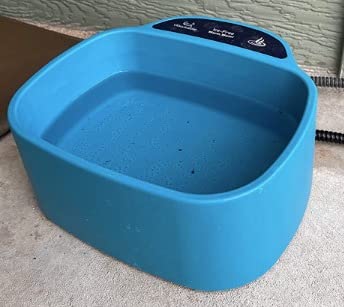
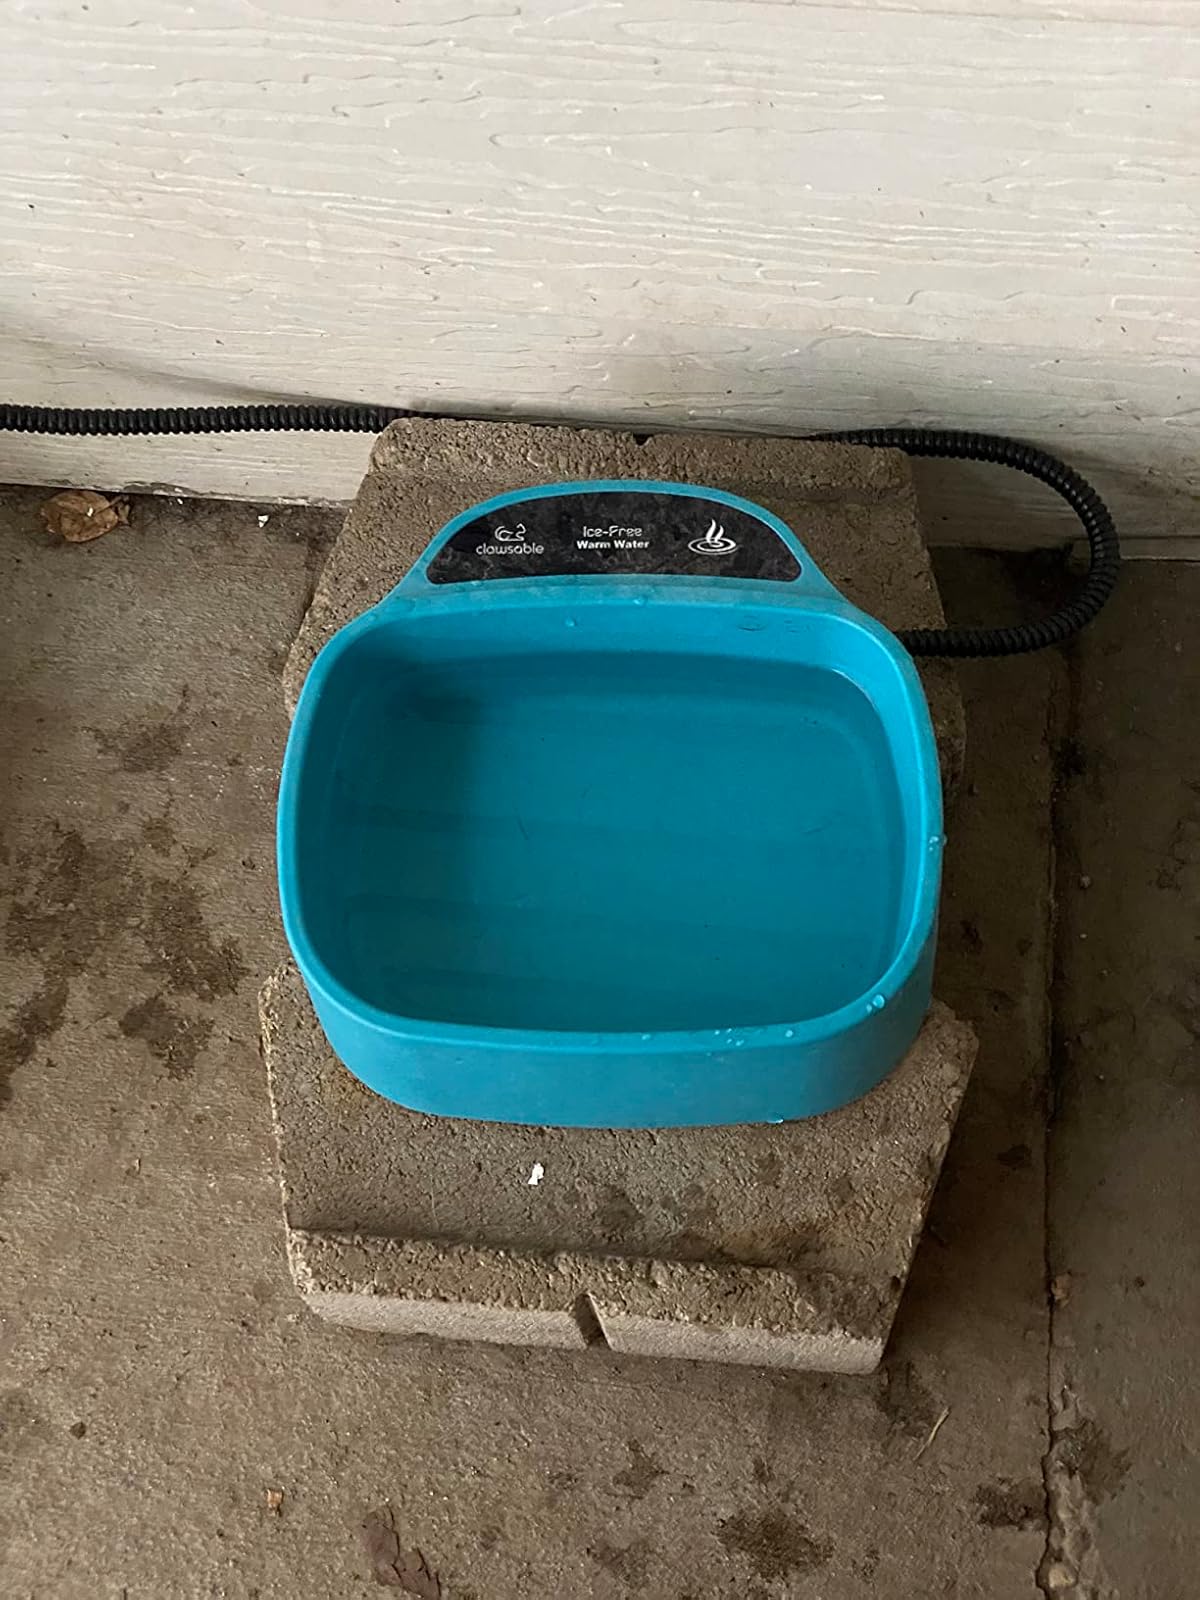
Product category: items_bowl
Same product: yes